Monarchy of Canada

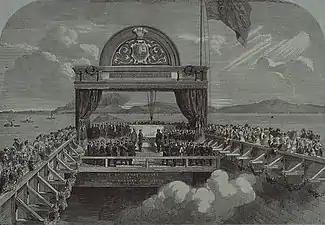
Prince Albert Edward, Prince of Wales, lays the last stone for the Victoria Bridge in Montreal during his 1860 royal tour

The sovereign is responsible for rendering justice for all his subjects and is thus traditionally deemed the "fount of justice" and his position in the Canadian courts formally dubbed the "King on the Bench". The Arms of His Majesty in Right of Canada are traditionally displayed in Canadian courtrooms, as is a portrait of the sovereign. The badge of the Supreme Court also bears a St. Edward's Crown to symbolize the source of the court's authority.